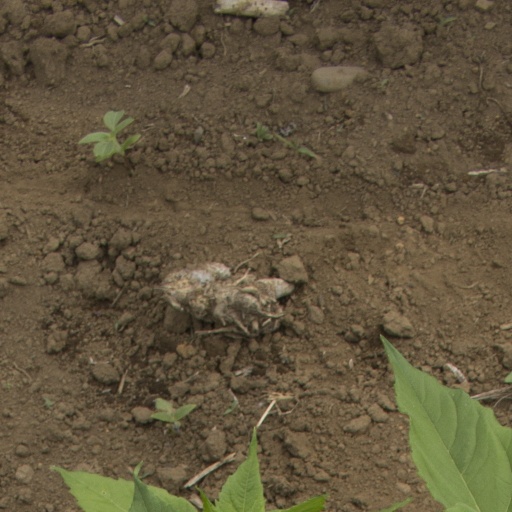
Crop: Jerusalem artichoke